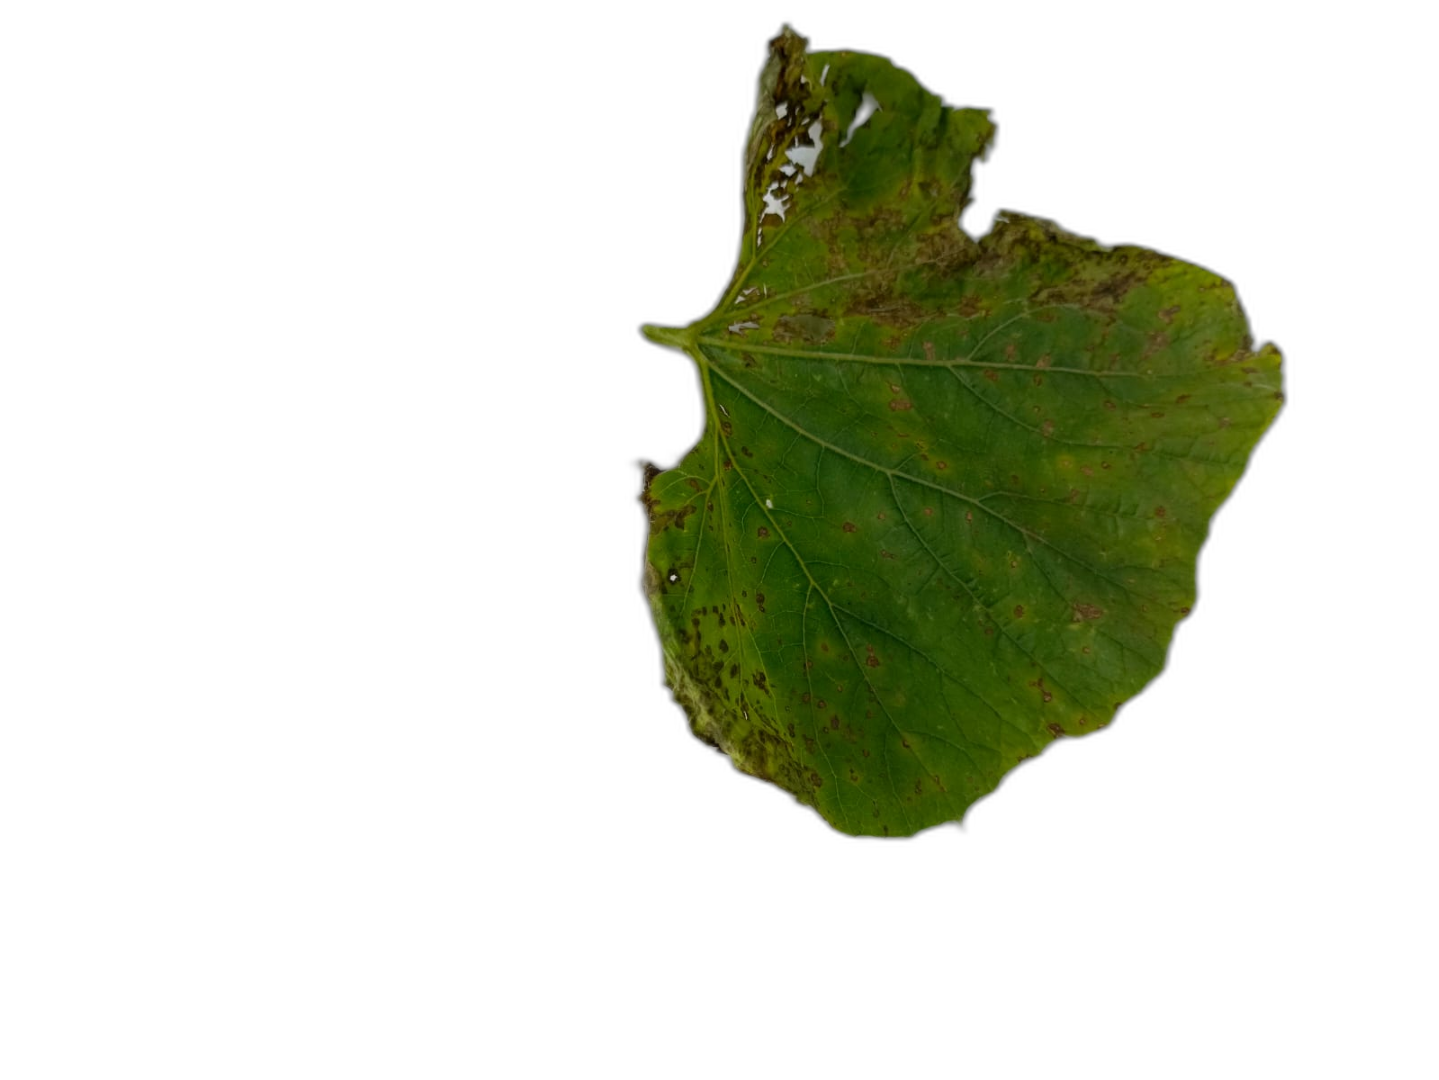
Crop: Bottle Gourd
Label: Alternaria_Leaf_Blight